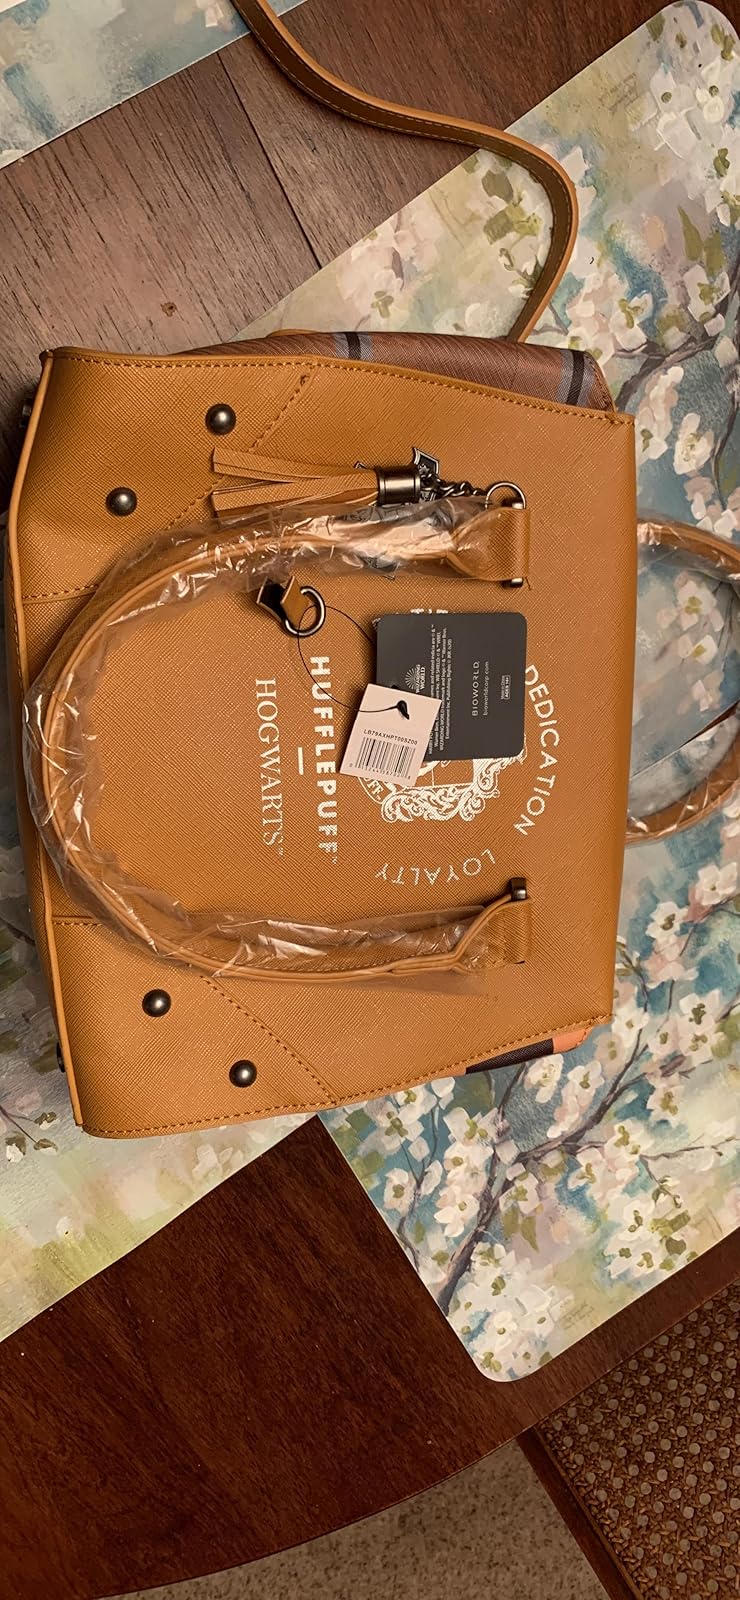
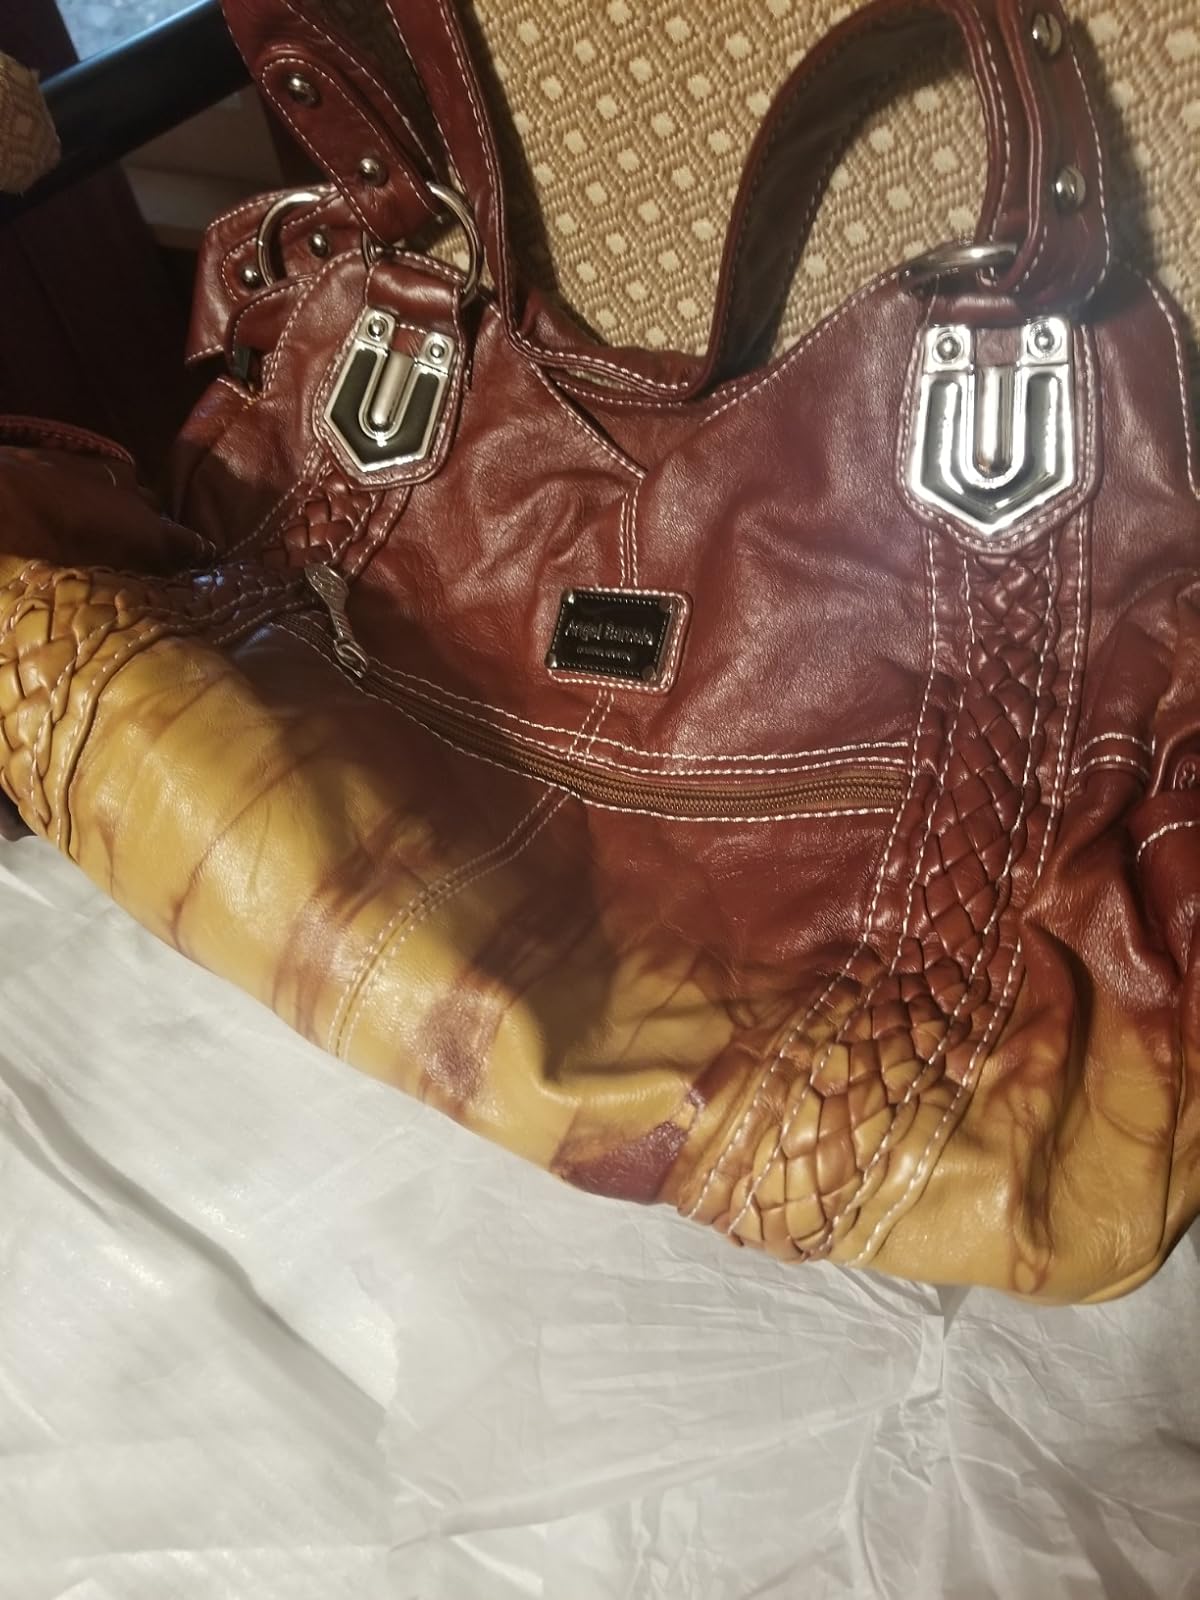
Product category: accessories_handbag
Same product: no